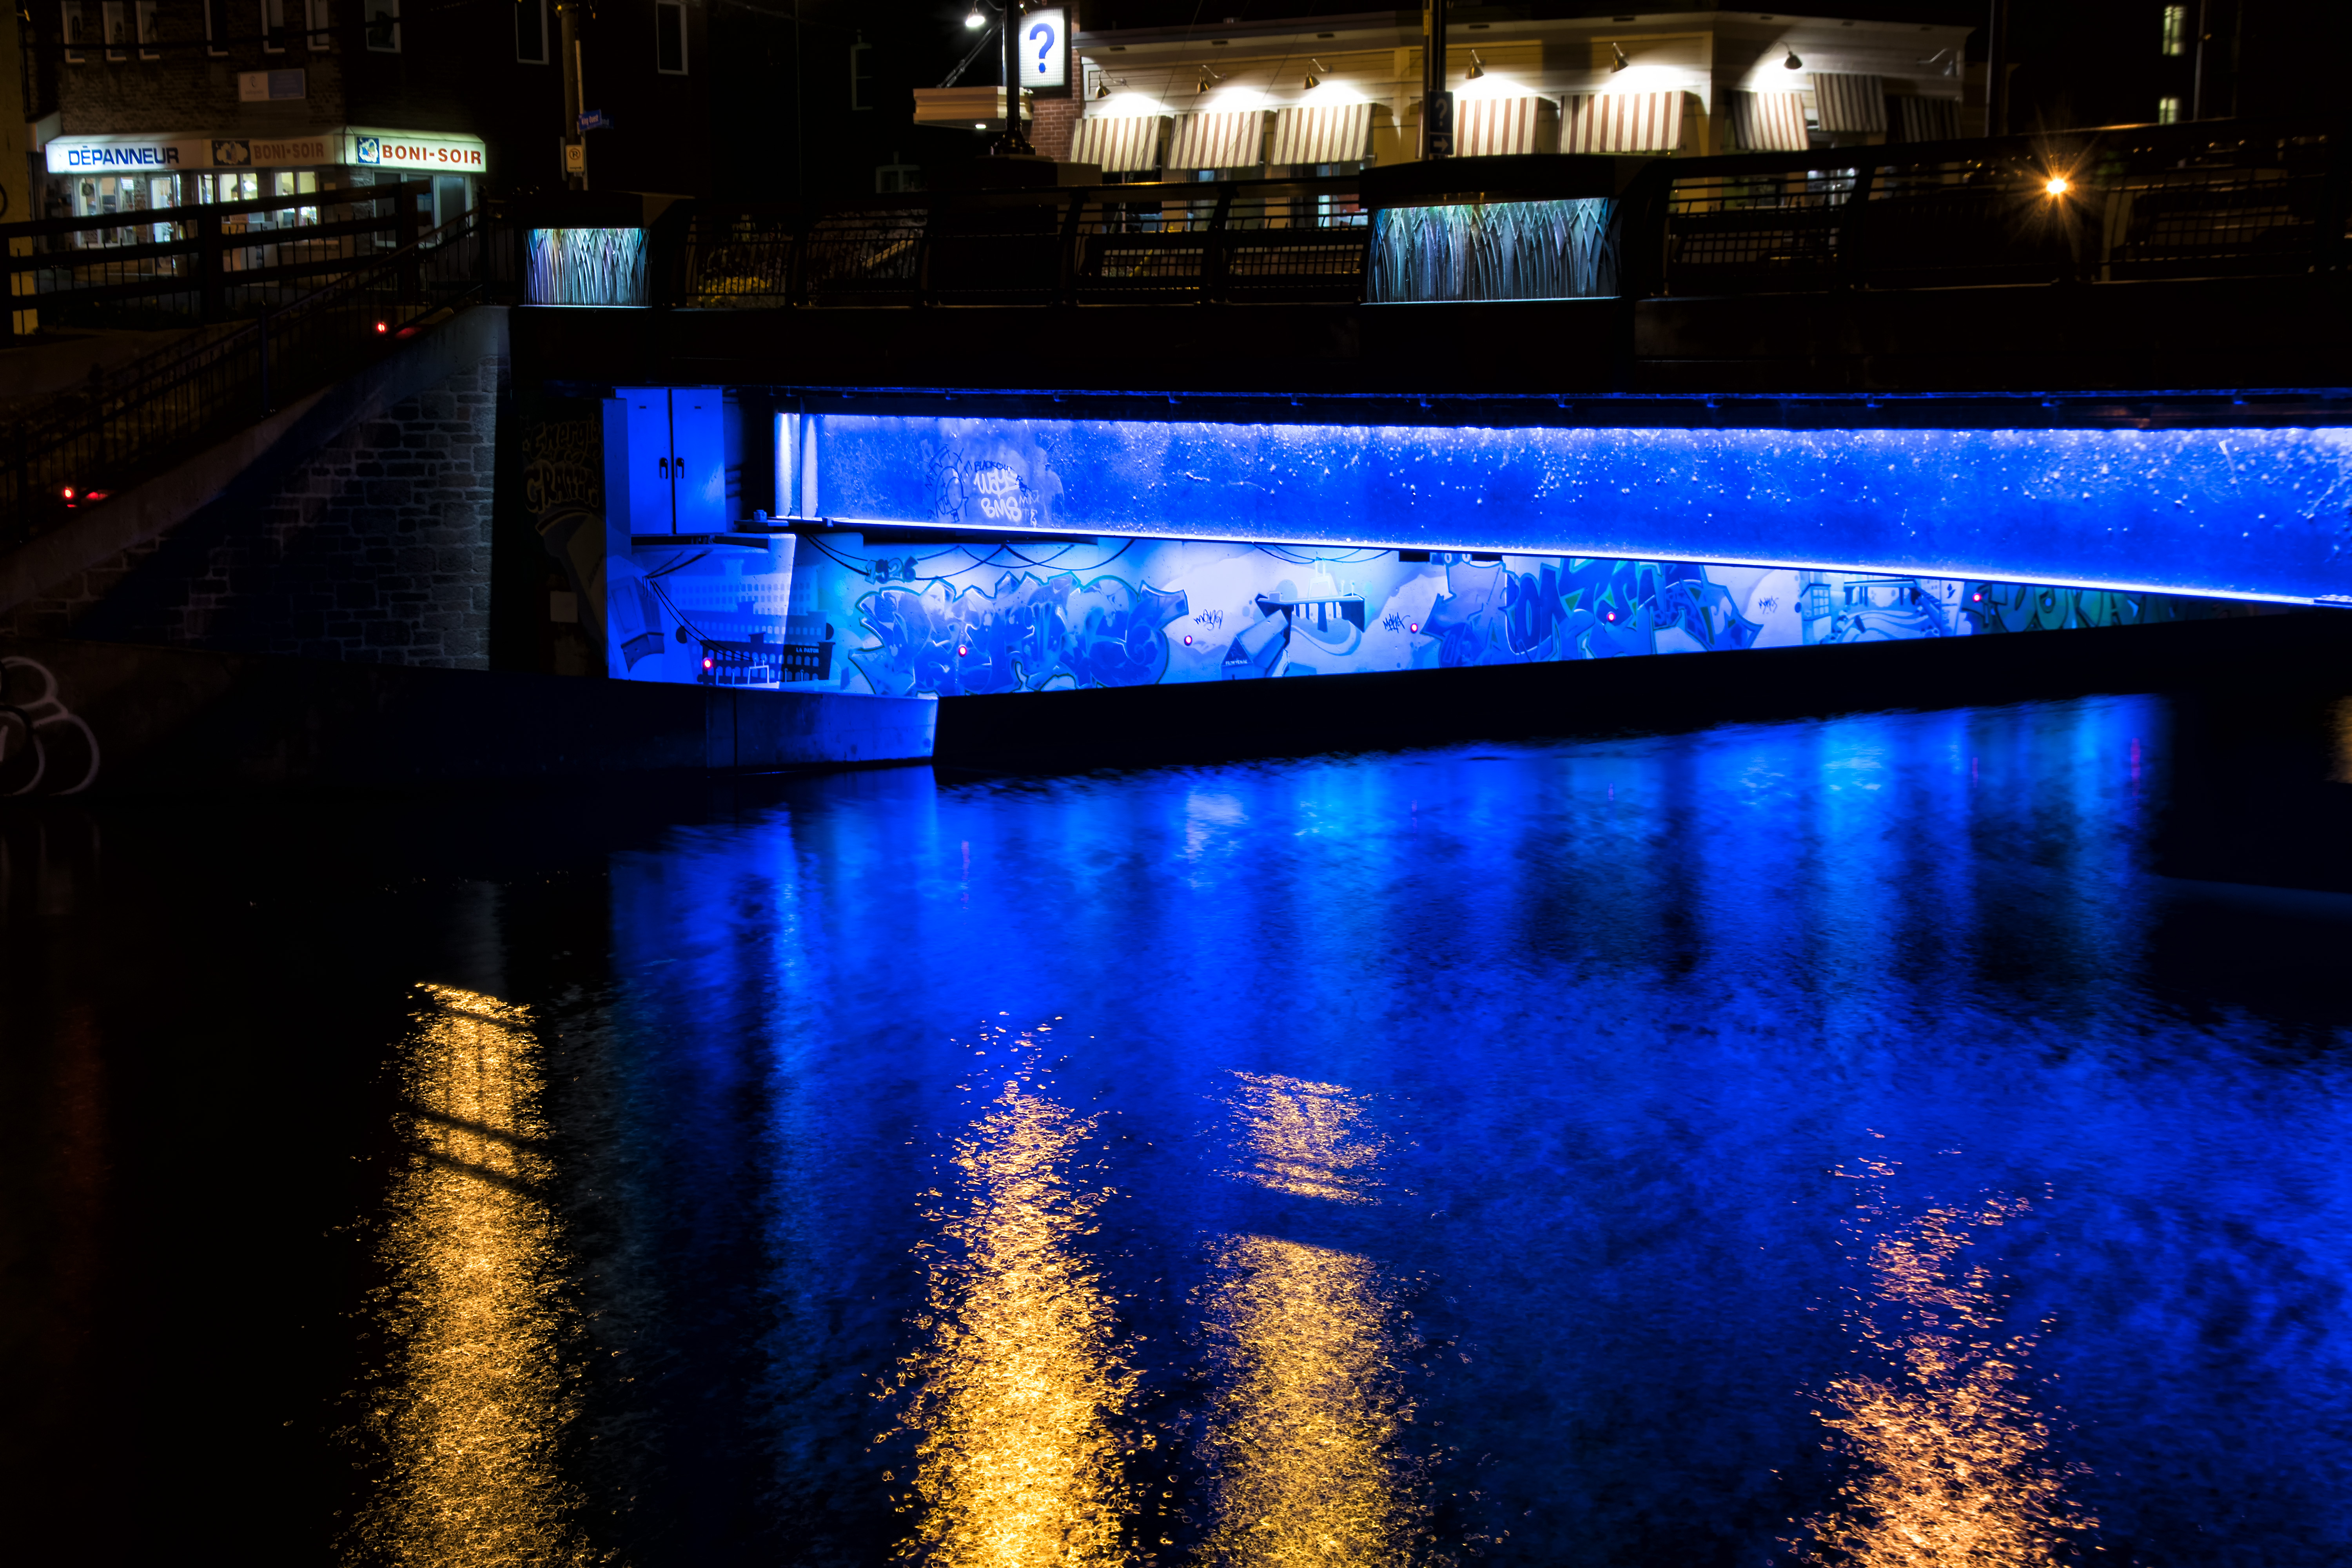
water, light, night, evening, reflection, color, darkness, blue, lighting, painting, canada, nuit, peinture, quebec, sherbrooke, lumineuse